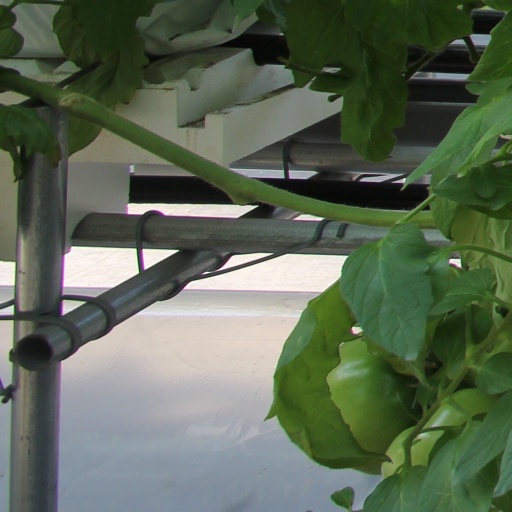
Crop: tomato